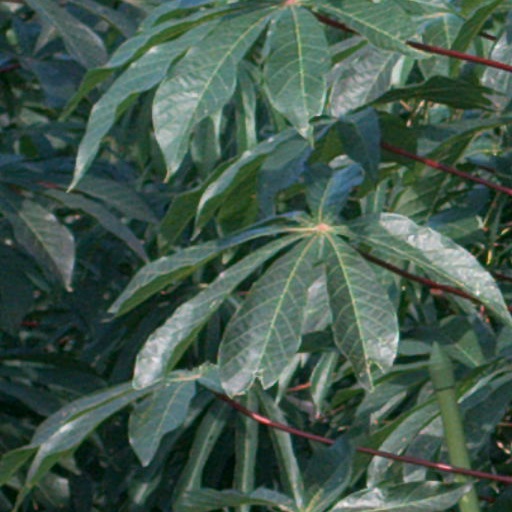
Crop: cassava